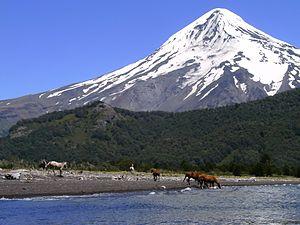
La province de Neuquén est une province d'Argentine, qui se trouve à l'extrémité nord-ouest de la Patagonie argentine. Avec une superficie de 94 378 km², elle est la plus petite province des régions australes du pays. Sa géographie s'abîme sur l'imposante Cordillère des Andes.
Le lac Tromen est un lac de la province de Neuquén, en Argentine. Il est situé au sein du Parc national Lanín, dans les Andes de Patagonie argentine, à plus ou moins 10 km au nord du volcan Lanín.
Le parc national Lanín est un parc national situé dans la province de Neuquén en Argentine. Il est très intéressant parce qu'il possède quantité de bois ou forêts froides du type dit « forêt valdivienne ». Celles-ci contiennent essentiellement des arbres de grande taille des groupes des conifères et des fagacées. Beaucoup de ces arbres sont présents uniquement dans la région et nulle part ailleurs en Argentine et sont âgés de plusieurs centaines d'années.